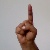
The image shows a hand gesture representing the letter 'D' in Indian Sign Language.